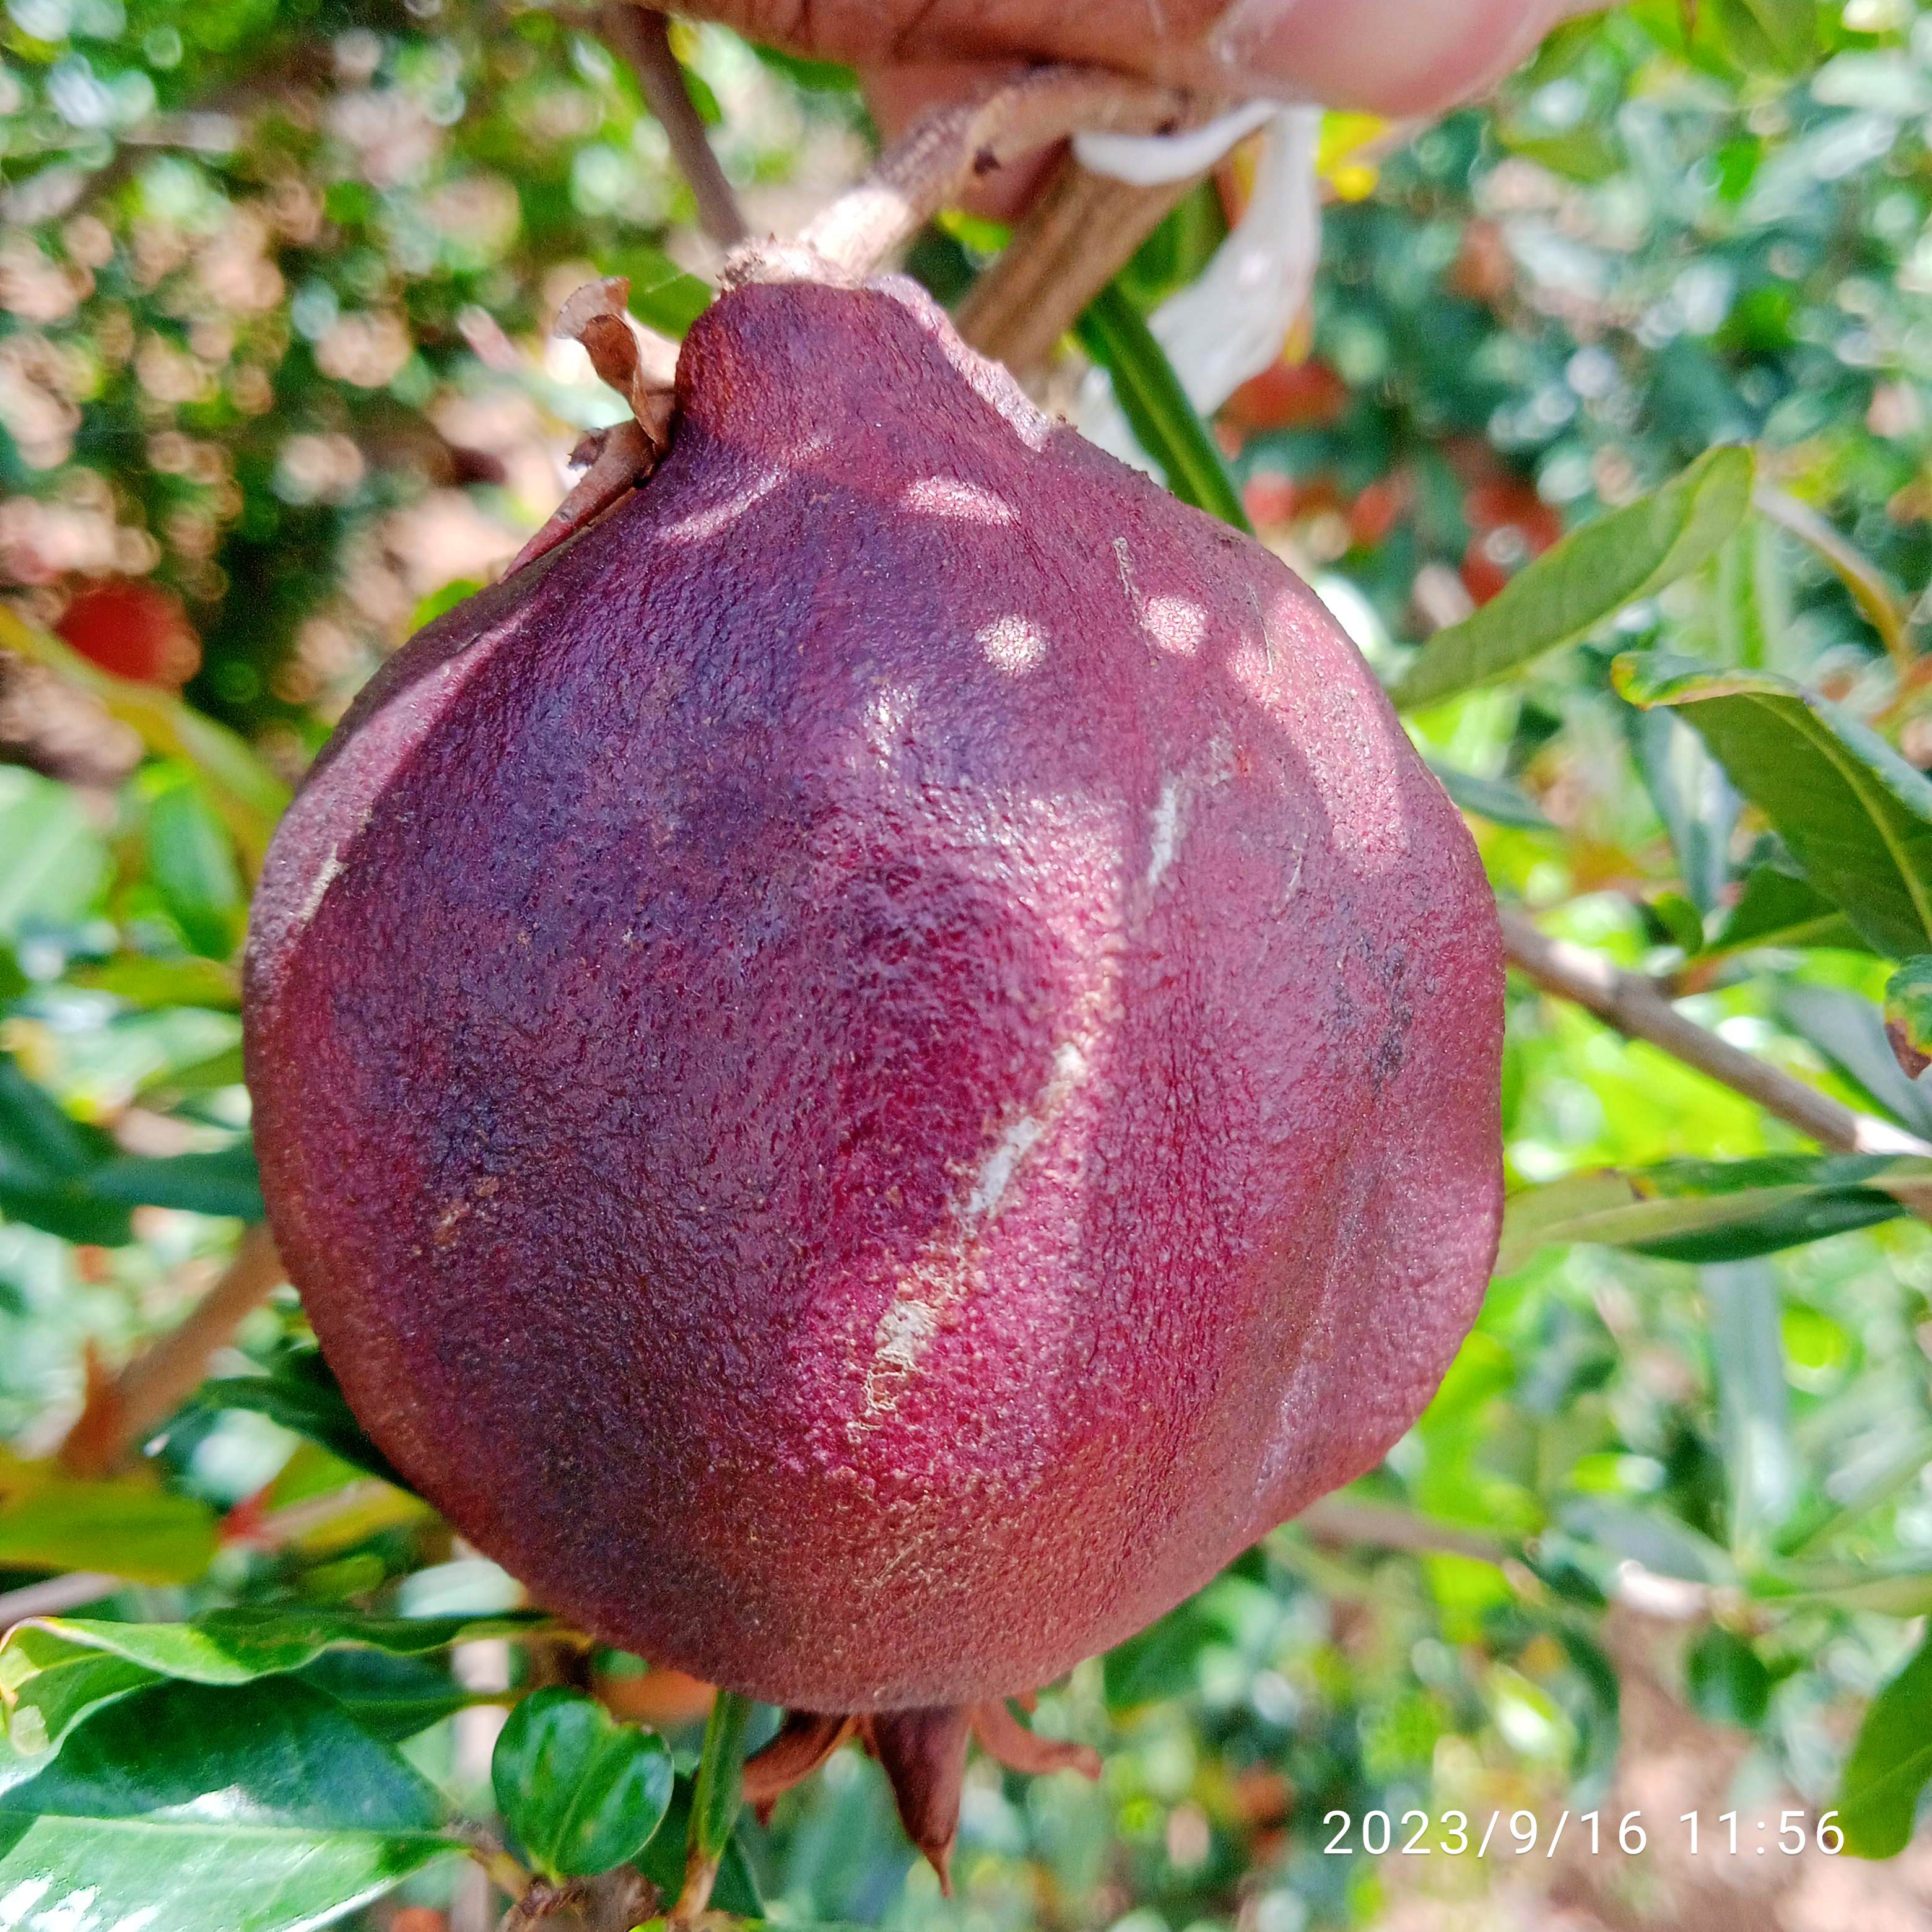
Label: Alternaria